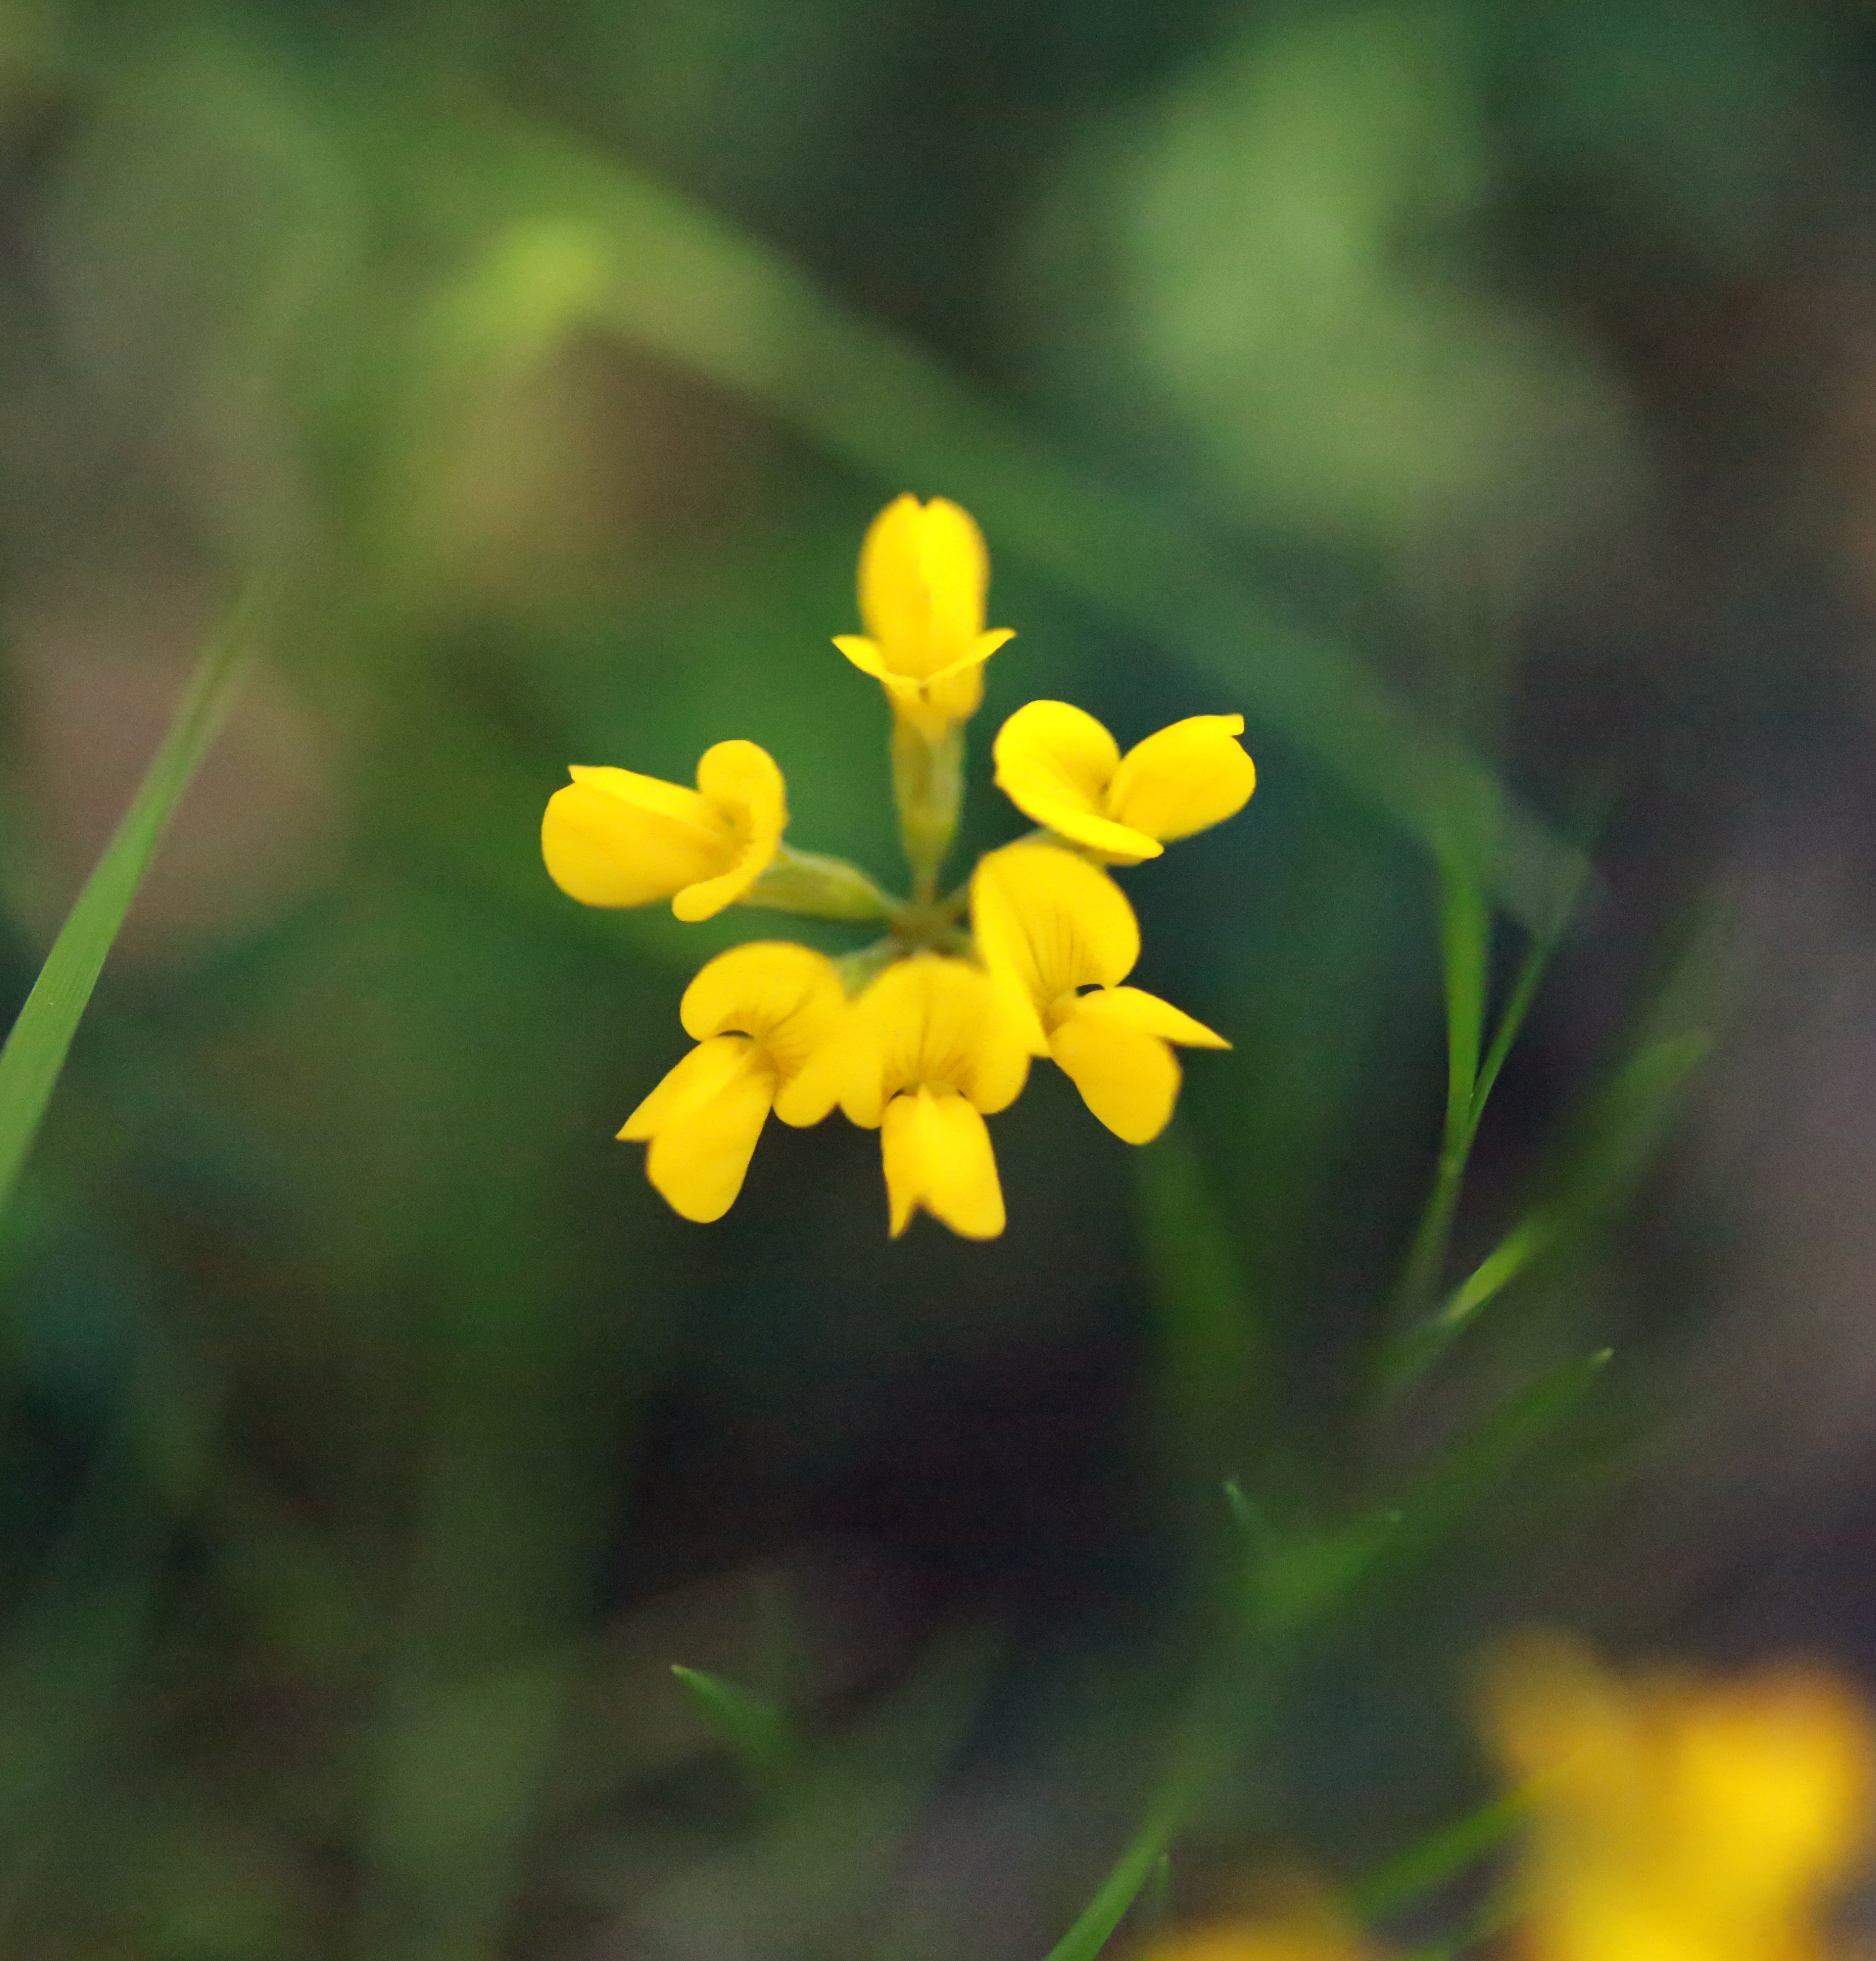
nature, plant, meadow, leaf, flower, europe, spring, green, canon, botany, yellow, flora, wildflower, midi, pelouse, frhling, lumiere, printemps, isasza, southfrance, sdfrankreich, zuidfrankrijk, mditerrane, languedocroussillon, montpelliermtropole, eos5d, jacou, pinde, exterieur, couleurjaune, garrigue, floraison, lente, petitesfleurs, macro photography, flowering plant, plant stem, land plant